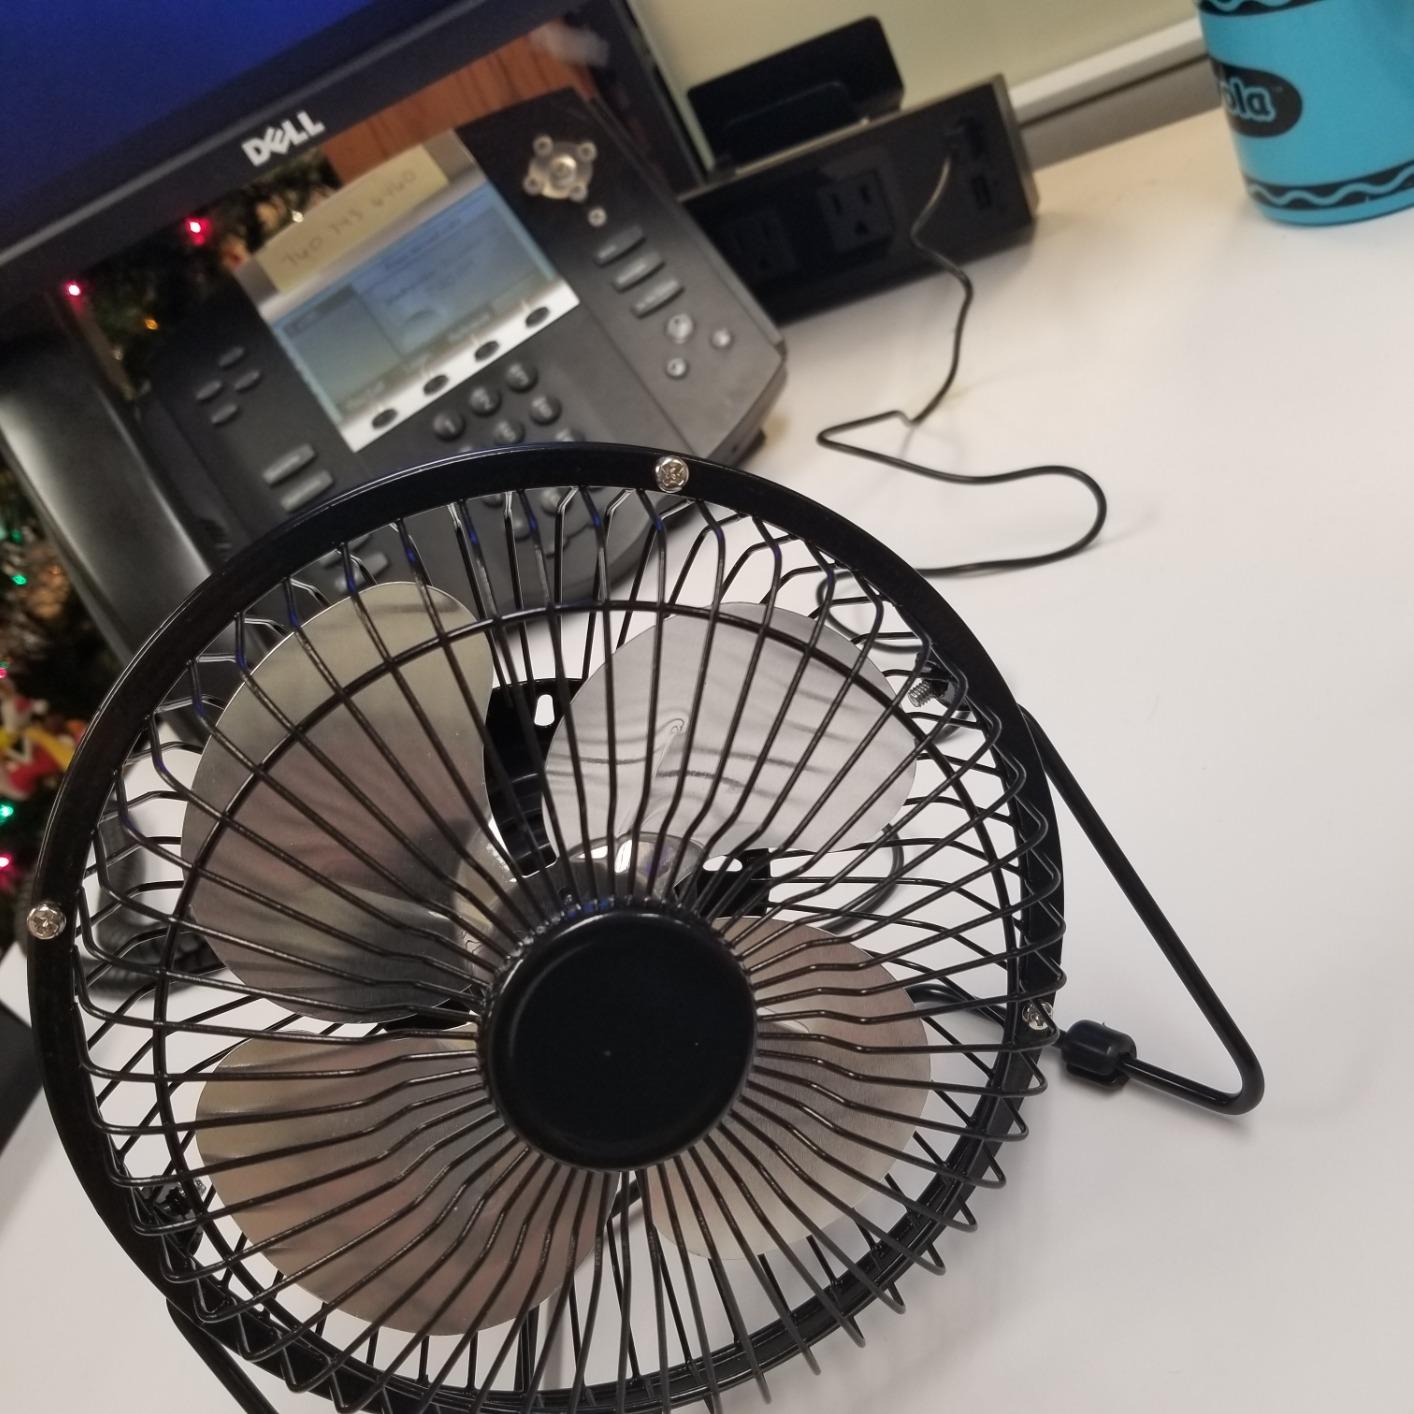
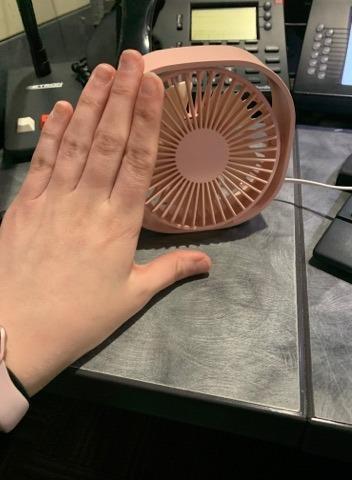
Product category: fan
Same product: no